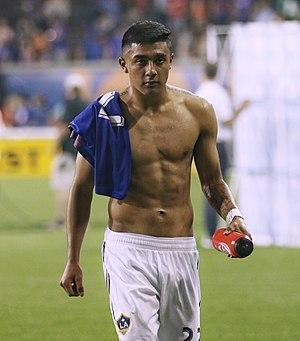
Julian Araujo, né le 13 août 2001 à Lompoc en Californie aux États-Unis, est un joueur américain de soccer qui joue au poste d'arrière droit au Galaxy de Los Angeles en MLS.